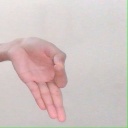
अक्षर: ज्ञ